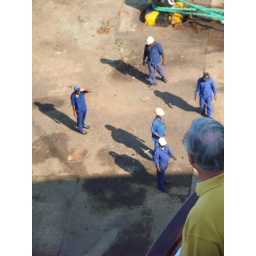
I was attracted by the patterns made and the man with the yellow shirt gave the photo depth.